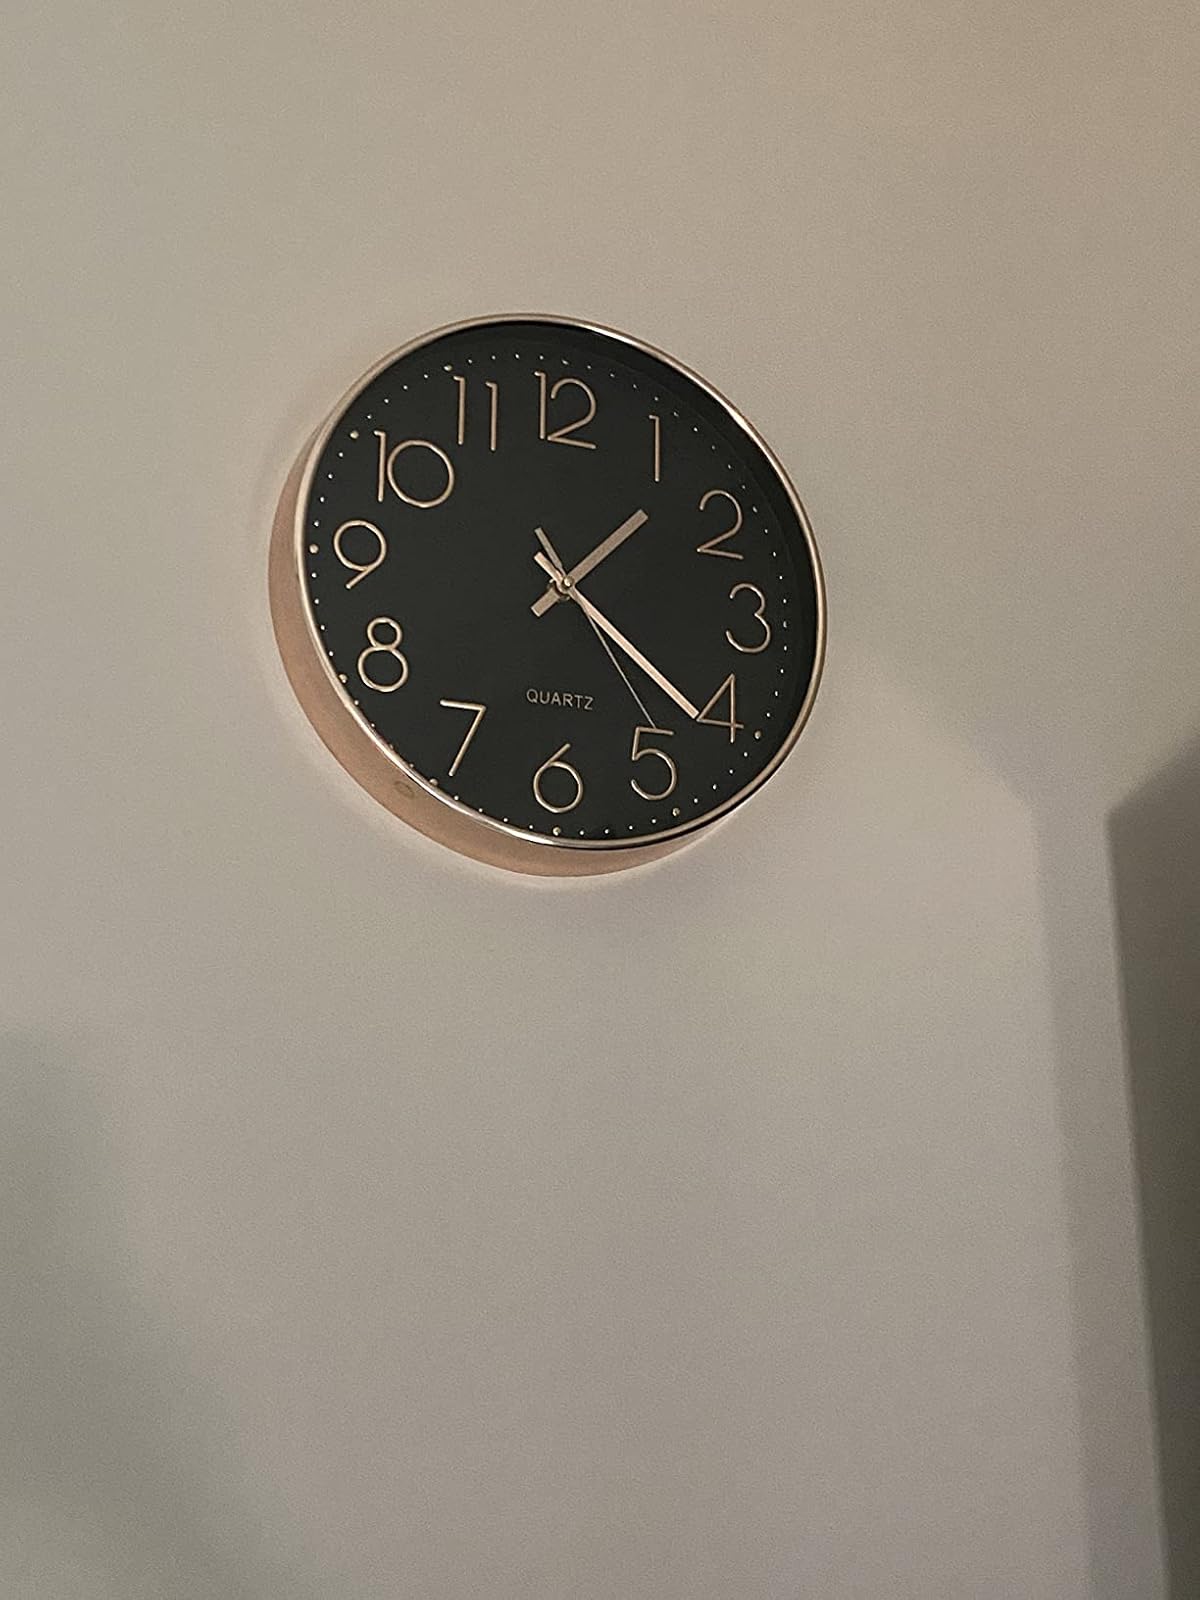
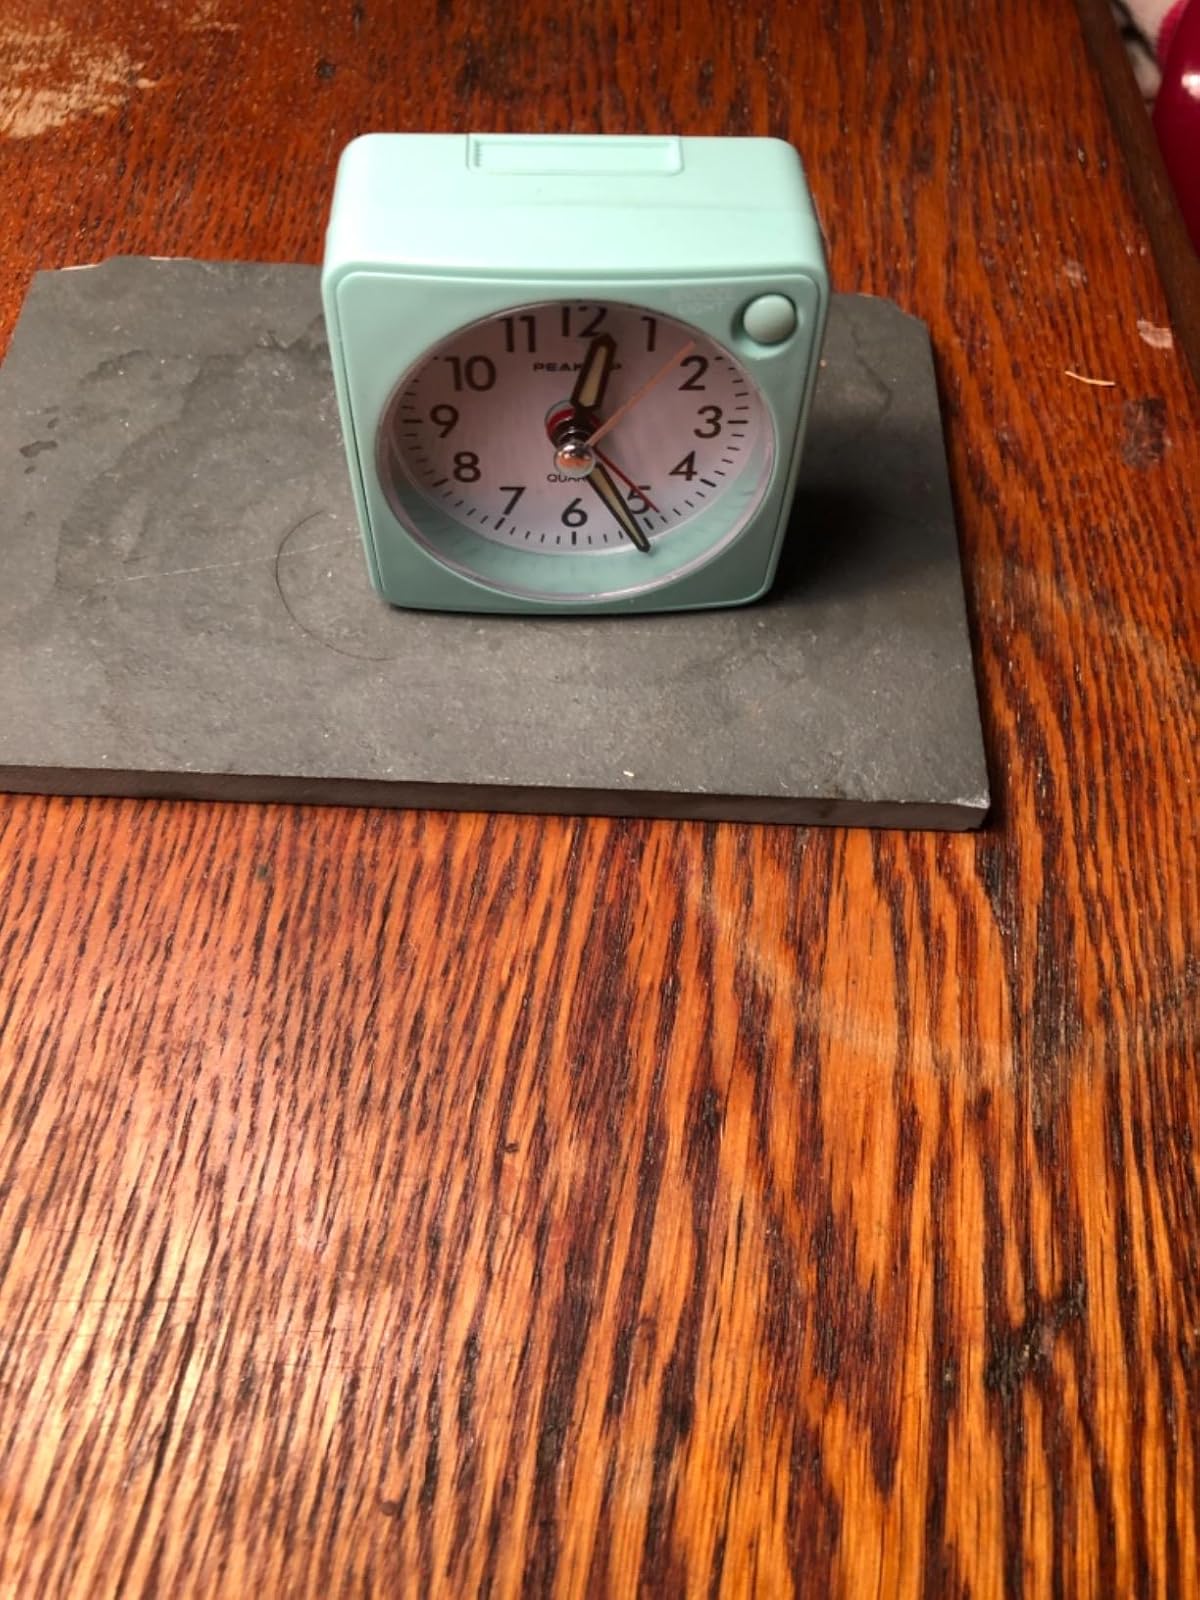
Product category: clock
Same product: no